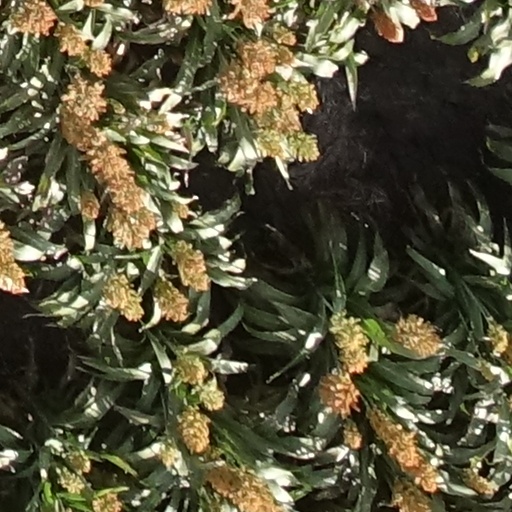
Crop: sorghum